Great East Road

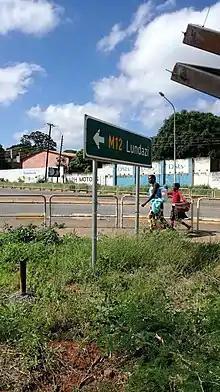
Traffic sign on the Great East Road at the junction with the M12 in Chipata

It starts at a junction with the T4 (Great East Road) just north-west of Chipata City Centre and goes northwards for 7 kilometres to reach a t-junction with the D104 (Chipata-Mfuwe Road), which goes north-west to the Chipata Airport (2 kilometres away) and extends further through Mambwe District to the tourist settlement of Mfuwe and its International Airport south of the South Luangwa National Park and the Luangwa River (100 kilometres away).